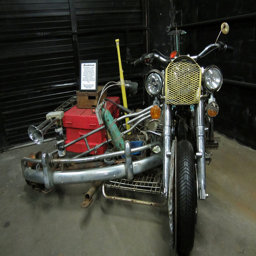
A motorcycle parked on top of a cenent floor with a box for a side car.
A motorcycle being stored in a garage
The motorcycle is being worked on at a shop.
Old motorcycle parked in a garage with other machinery material.
A motorcycle has a side car contraption attached.